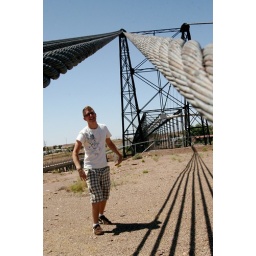
a bridge over part of the grand canyon